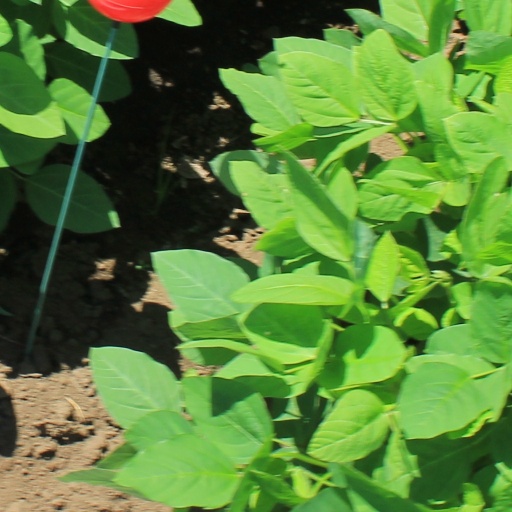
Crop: soybean